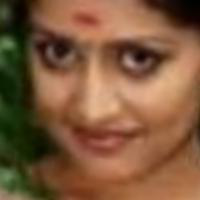
Age group: age 21-30